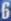
Number: 6